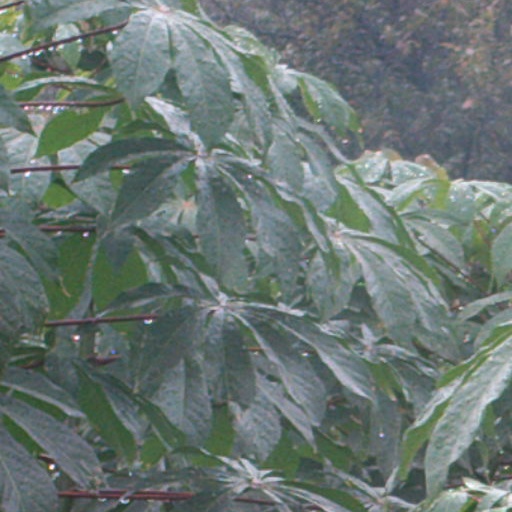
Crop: cassava